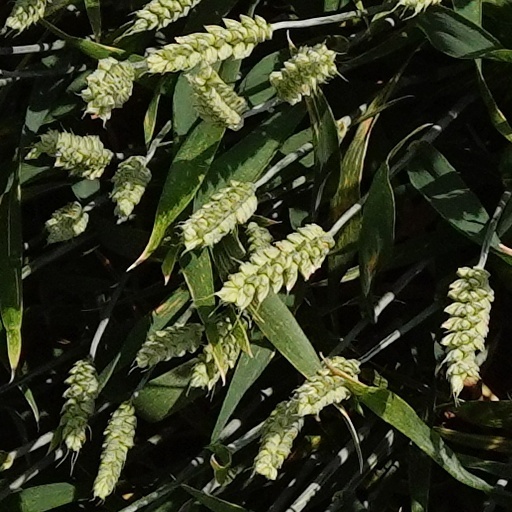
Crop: wheat